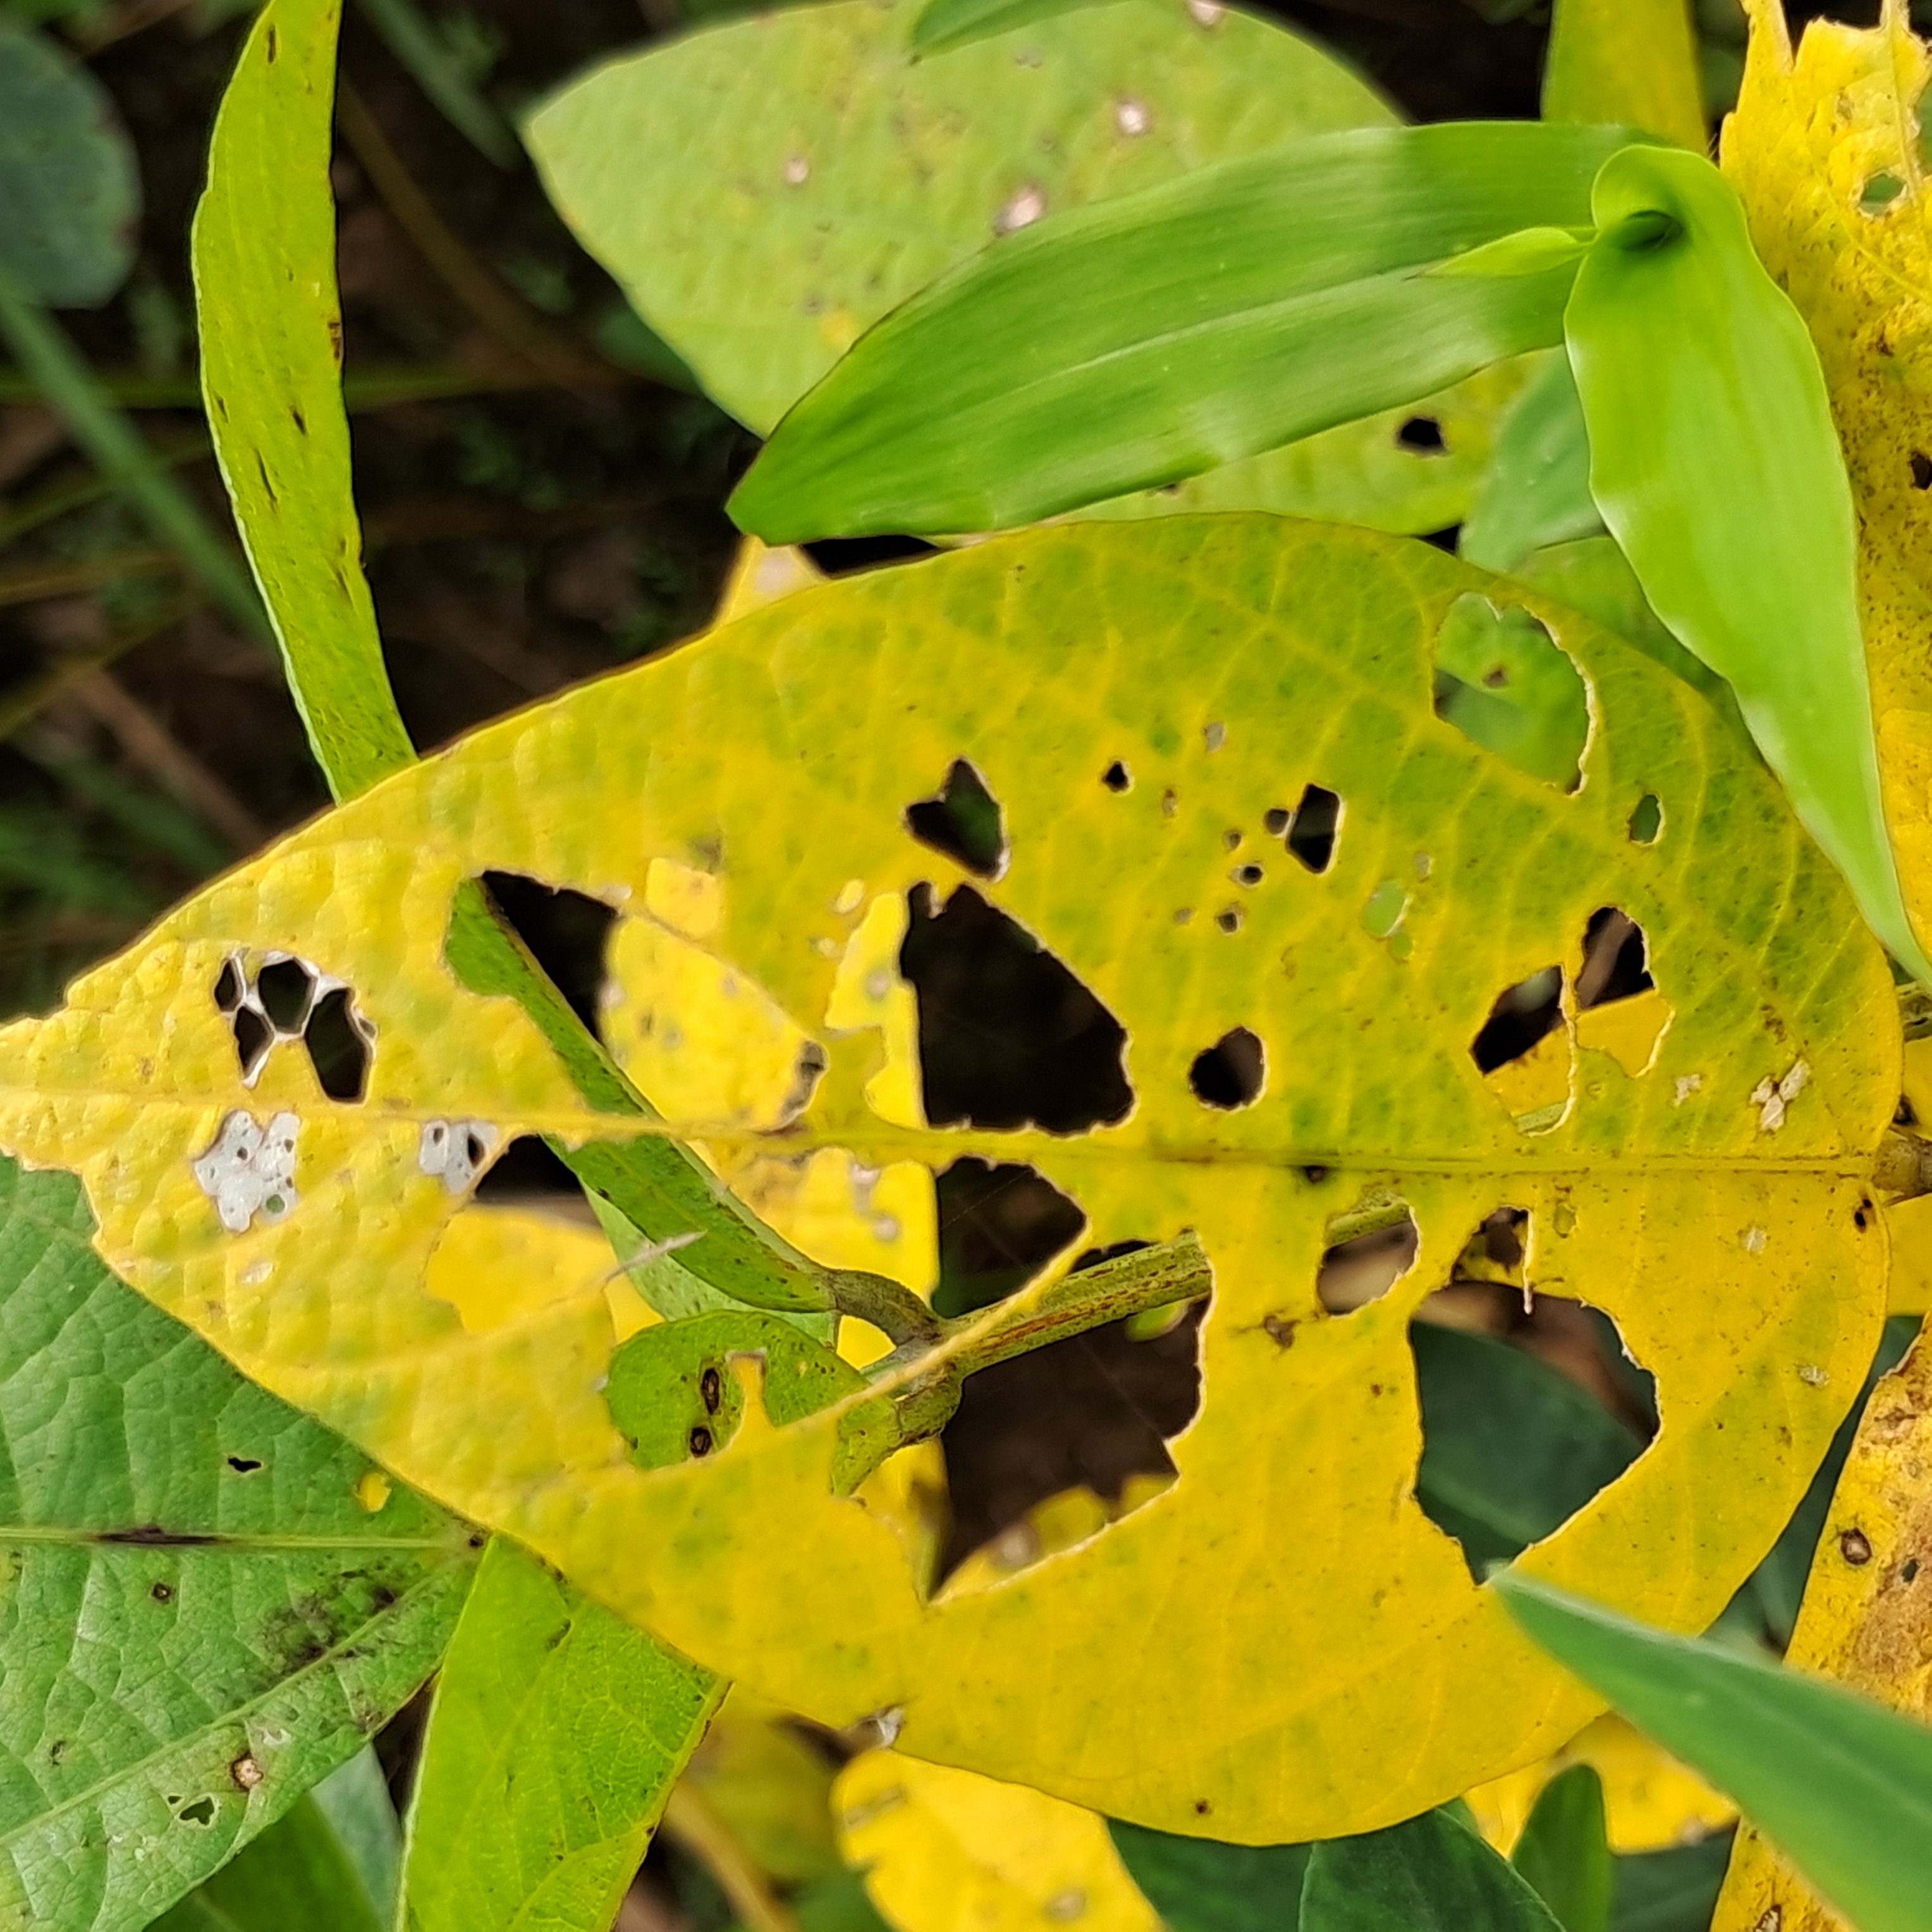
Label: Caterpillar_Semilooper_Pest